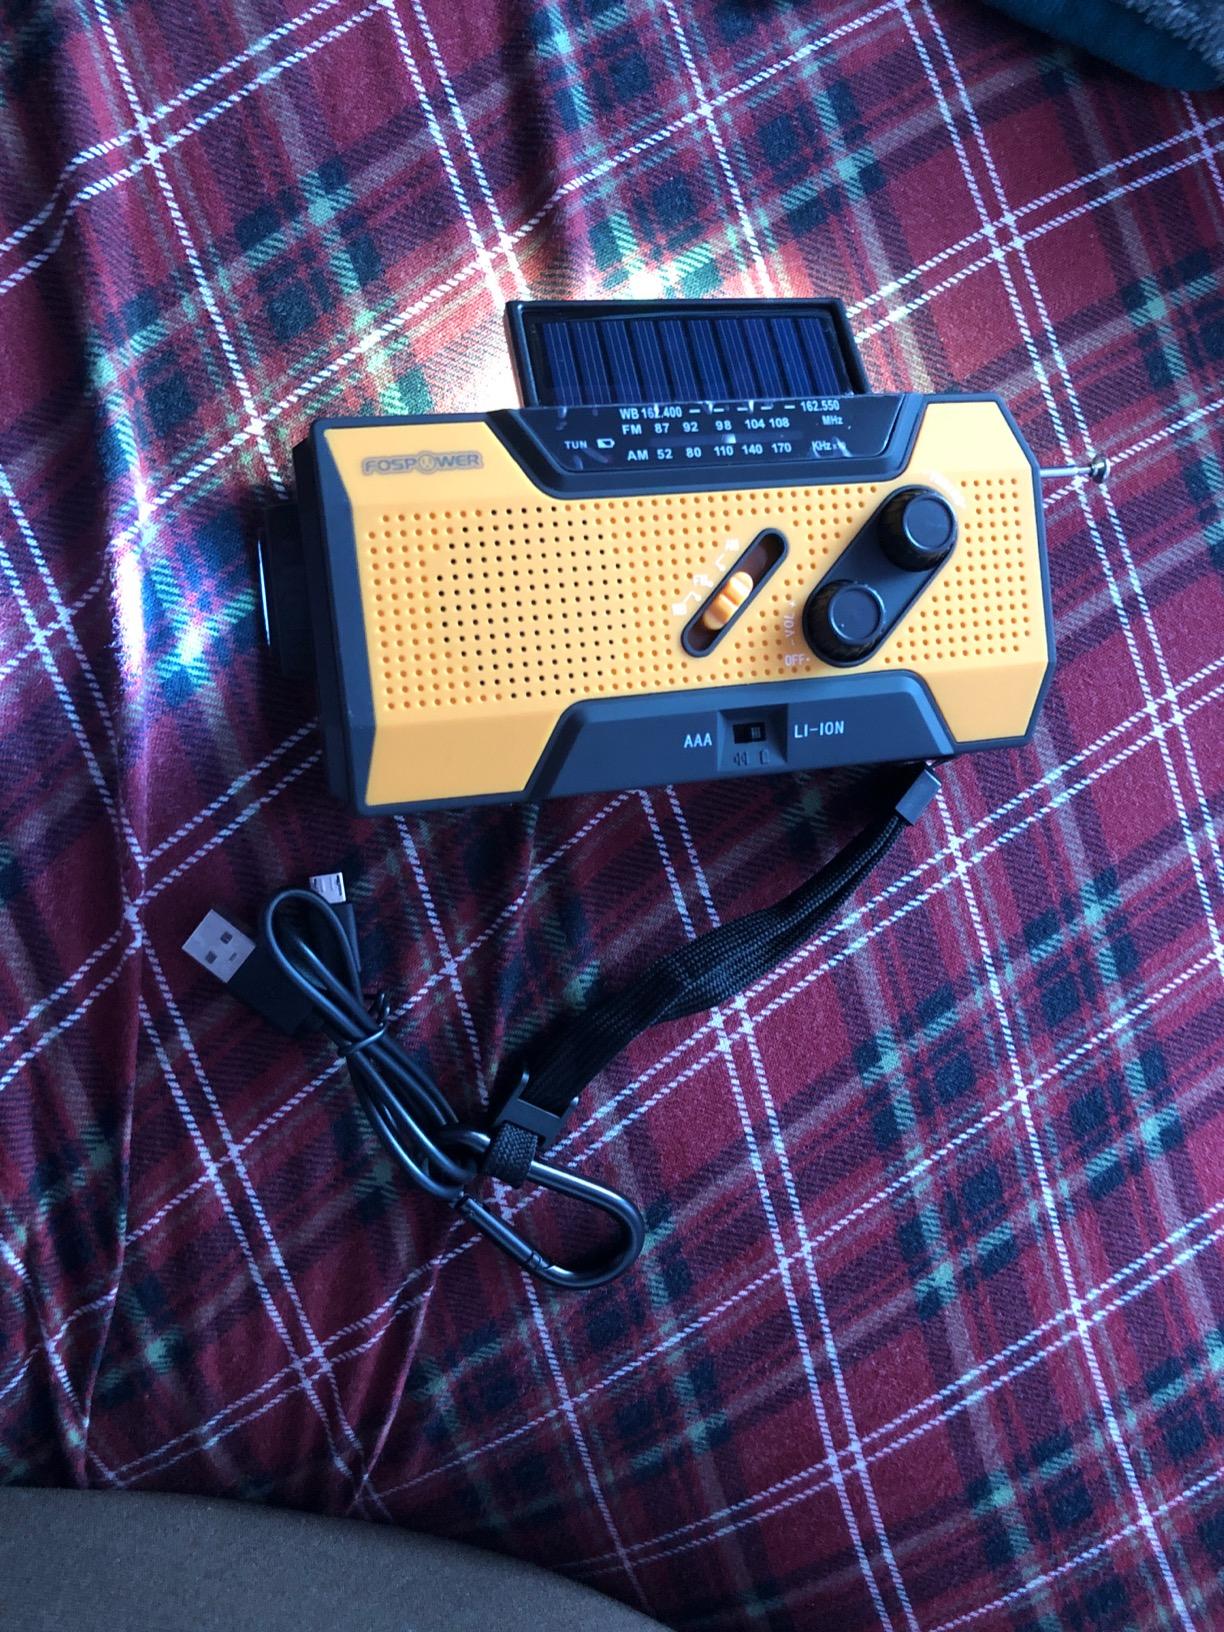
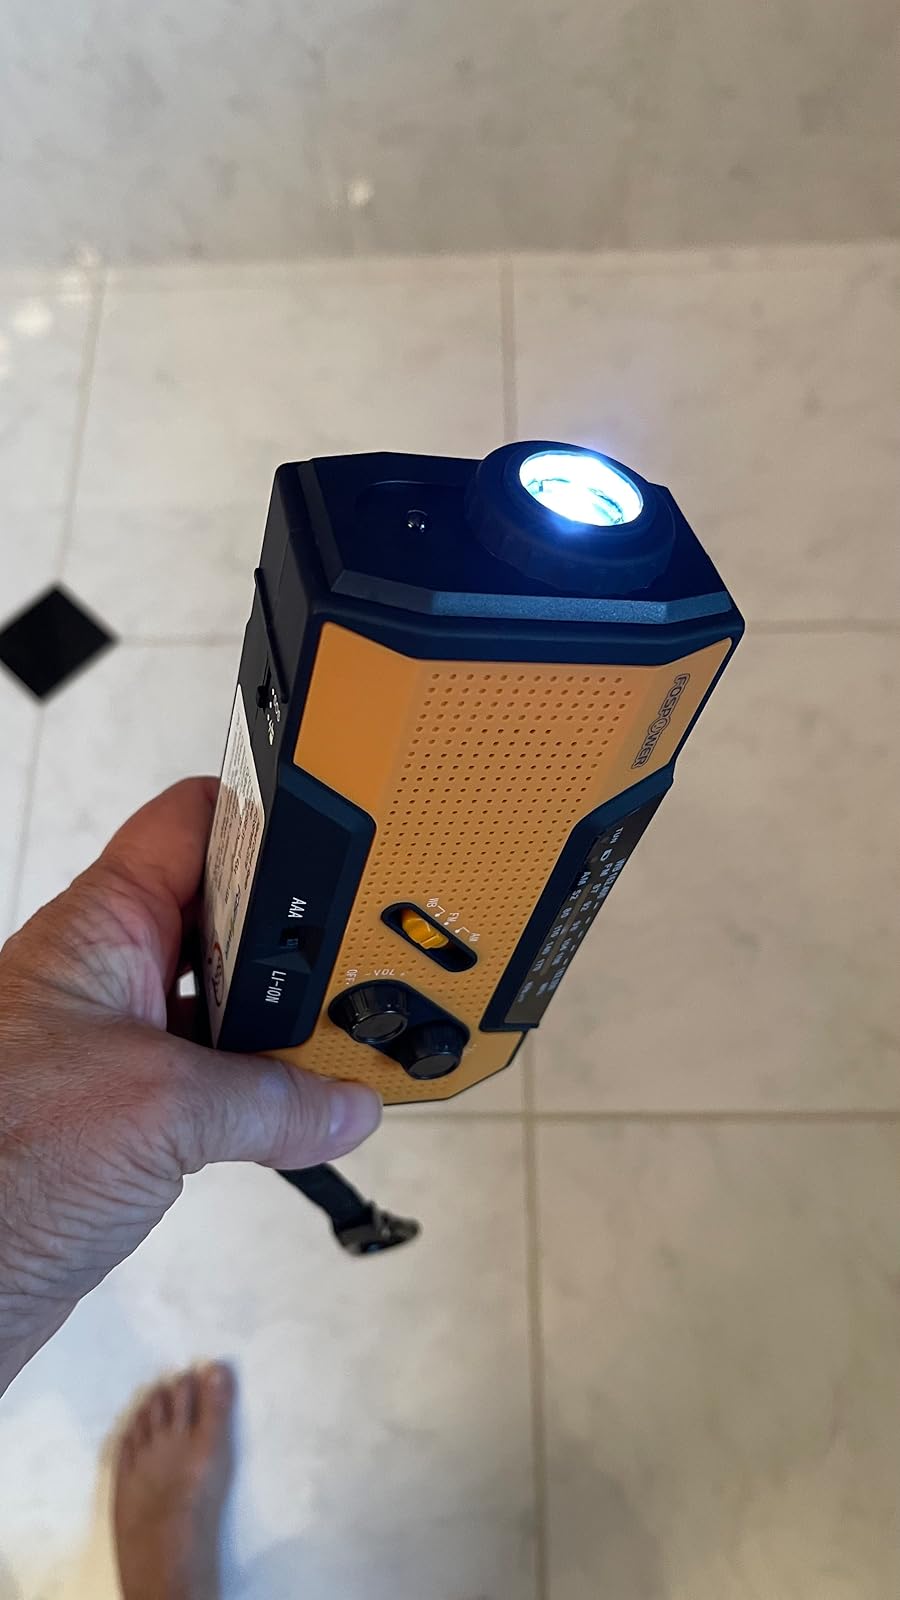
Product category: radio
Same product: yes